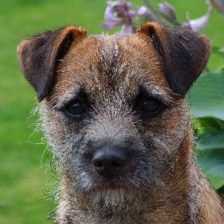
Label: animals